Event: Nepal Earthquake
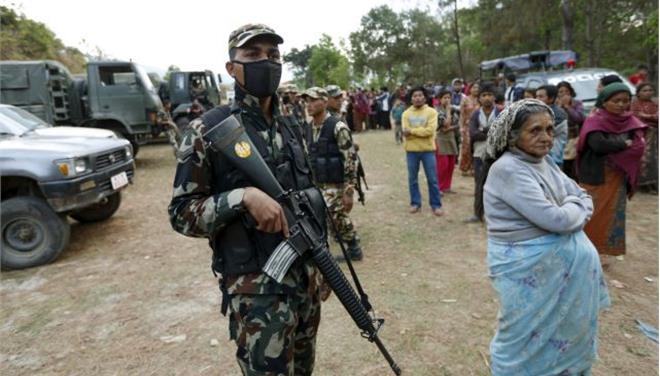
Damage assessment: no_damage